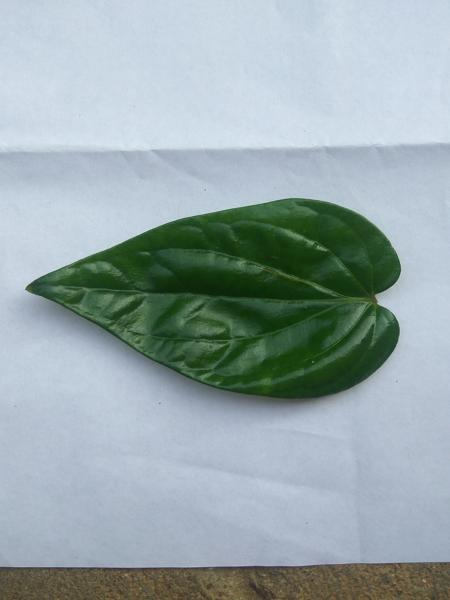
Plant: Betel